Dodge Power Wagon

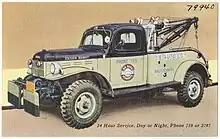
Early post-war postcard of a Power Wagon wrecker truck

The Military style Power Wagon had three series during its lifetime, with different model numbers. The nominal one-ton rated Power Wagon's gross vehicle weight rating (GVWR) was 8,700 pounds. Its maximum payload was 3,000 pounds. It was produced starting in the 1946 model year, and U.S. sales ended in 1968. Export sales continued through 1978.